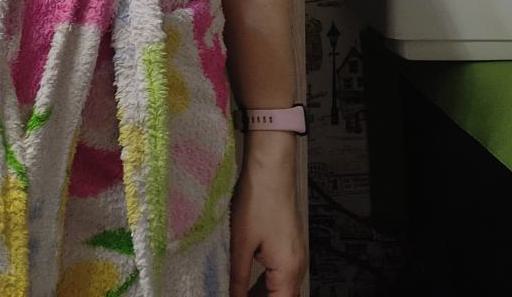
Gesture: no_gesture